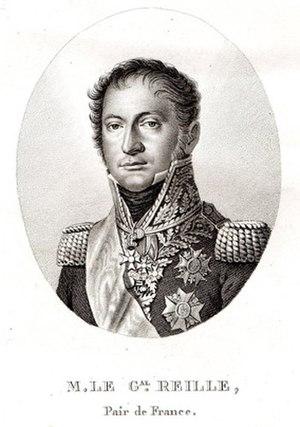
Maréchal Honoré Charles Reille
L'avenue Reille est une voie située dans le quartier du Parc-de-Montsouris du 14ᵉ arrondissement de Paris.
Honoré Charles Michel Joseph Reille, 1er comte Reille et de l’Empire, né le 1ᵉʳ septembre 1775 à Antibes et mort le 4 mars 1860 à Paris, est un général français de la Révolution et de l’Empire, élevé à la dignité de maréchal de France par Louis-Philippe.